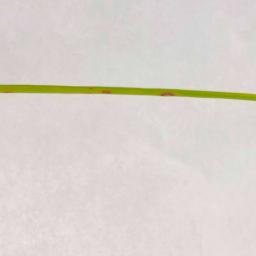
Label: Rice___Leaf_Blast